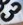
Number: 3